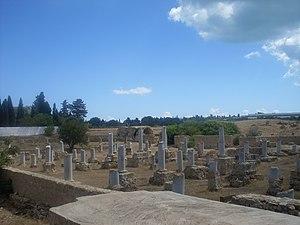
Tunisie, Carthage, Basilique Damour el Karita
L'archidiocèse de Carthage est un siège épiscopal de l'Église catholique, anciennement territorial et aujourd'hui titulaire, situé à Carthage en Afrique du Nord.
La basilique de Damous El Karita est une basilique chrétienne tunisienne en ruines datant de l'Antiquité tardive et de l'époque byzantine. Elle est située sur le plateau de l'odéon au sein du site archéologique de Carthage.